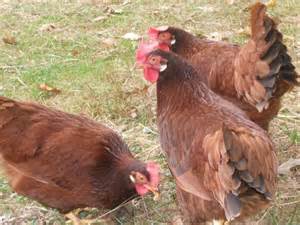
Label: chicken